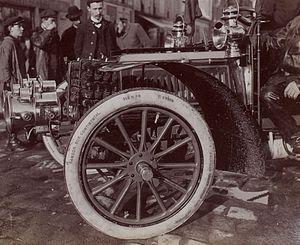
[Collection Jules Beau. Photographie sportive]
Un pneu, apocope de bandage pneumatique, par opposition au bandage plein, est un solide souple de forme torique formé de gomme et autres matériaux textiles et / ou métalliques. Il est conçu pour être monté sur la jante d'une roue et gonflé avec un gaz sous pression, habituellement de l'air ou de l'azote. Il assure le contact de la roue avec le sol, procurant une certaine adhérence, un amortissement des chocs et des vibrations facilitant ainsi le déplacement des véhicules terrestres et autres véhicules en configuration terrestre.